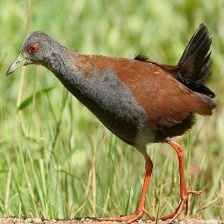
Species: BLACK TAIL CRAKE
Scientific name: AMAURORNIS BICOLOR